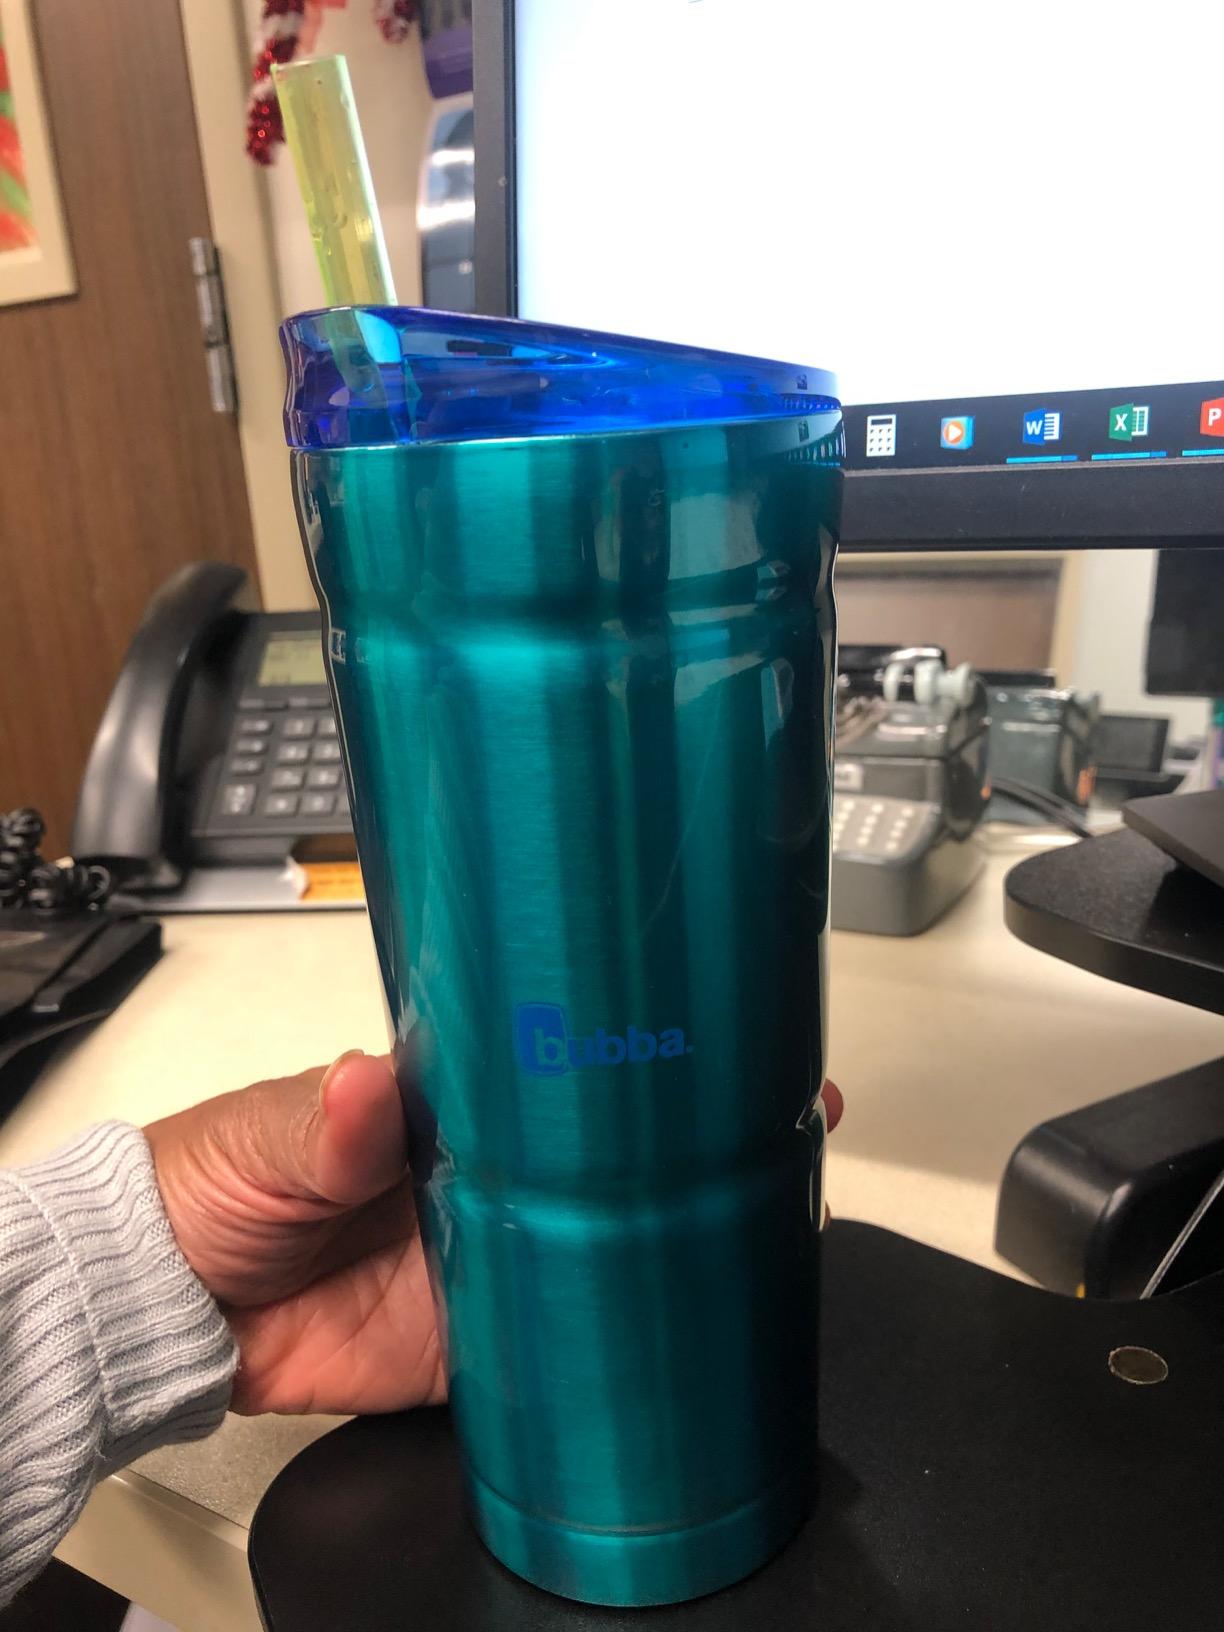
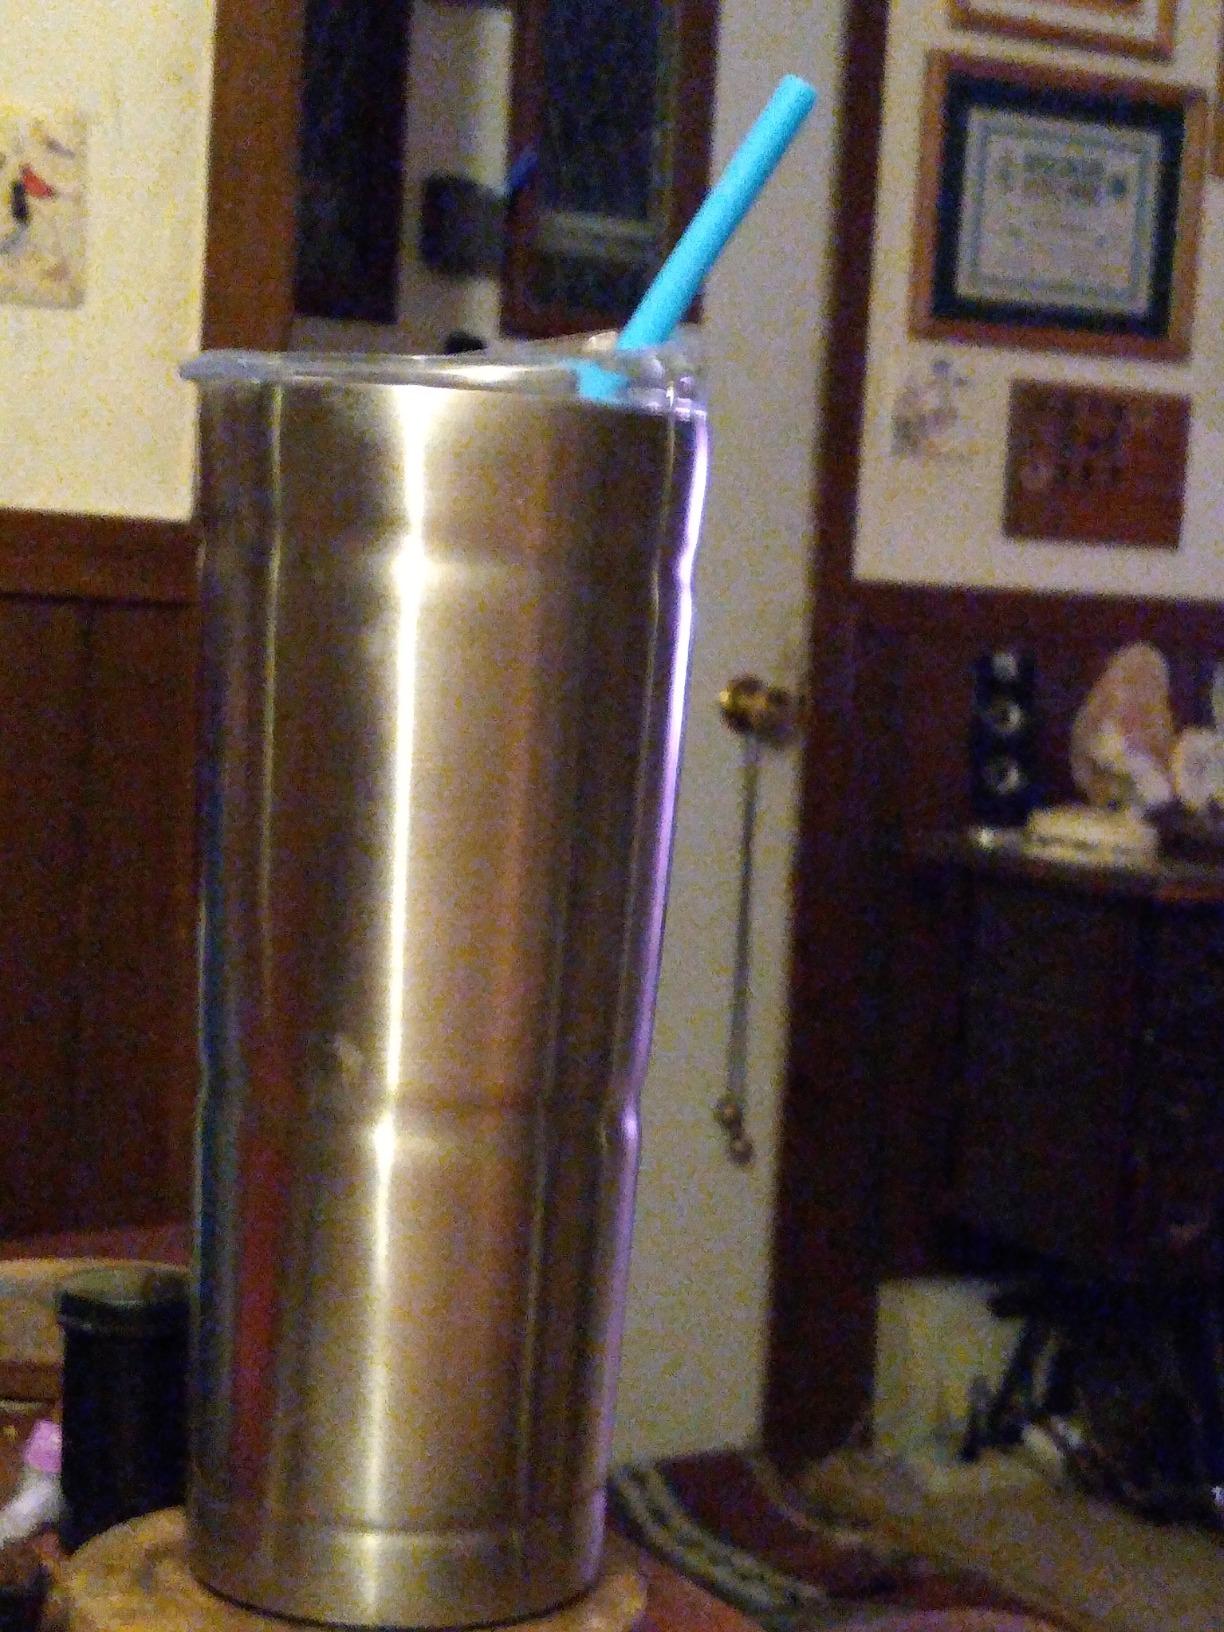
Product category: items_tea
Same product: no